Eddie Johnson (American soccer)

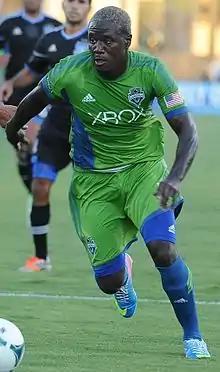
Johnson playing for Seattle Sounders FC in 2013

Edward Abraham Johnson (born March 31, 1984) is an American former soccer player. He played the majority of his fourteen-year club career in the U.S. with FC Dallas, the Kansas City Wizards, Seattle Sounders FC, and D.C. United. Johnson also spent three and a half years with several European clubs.